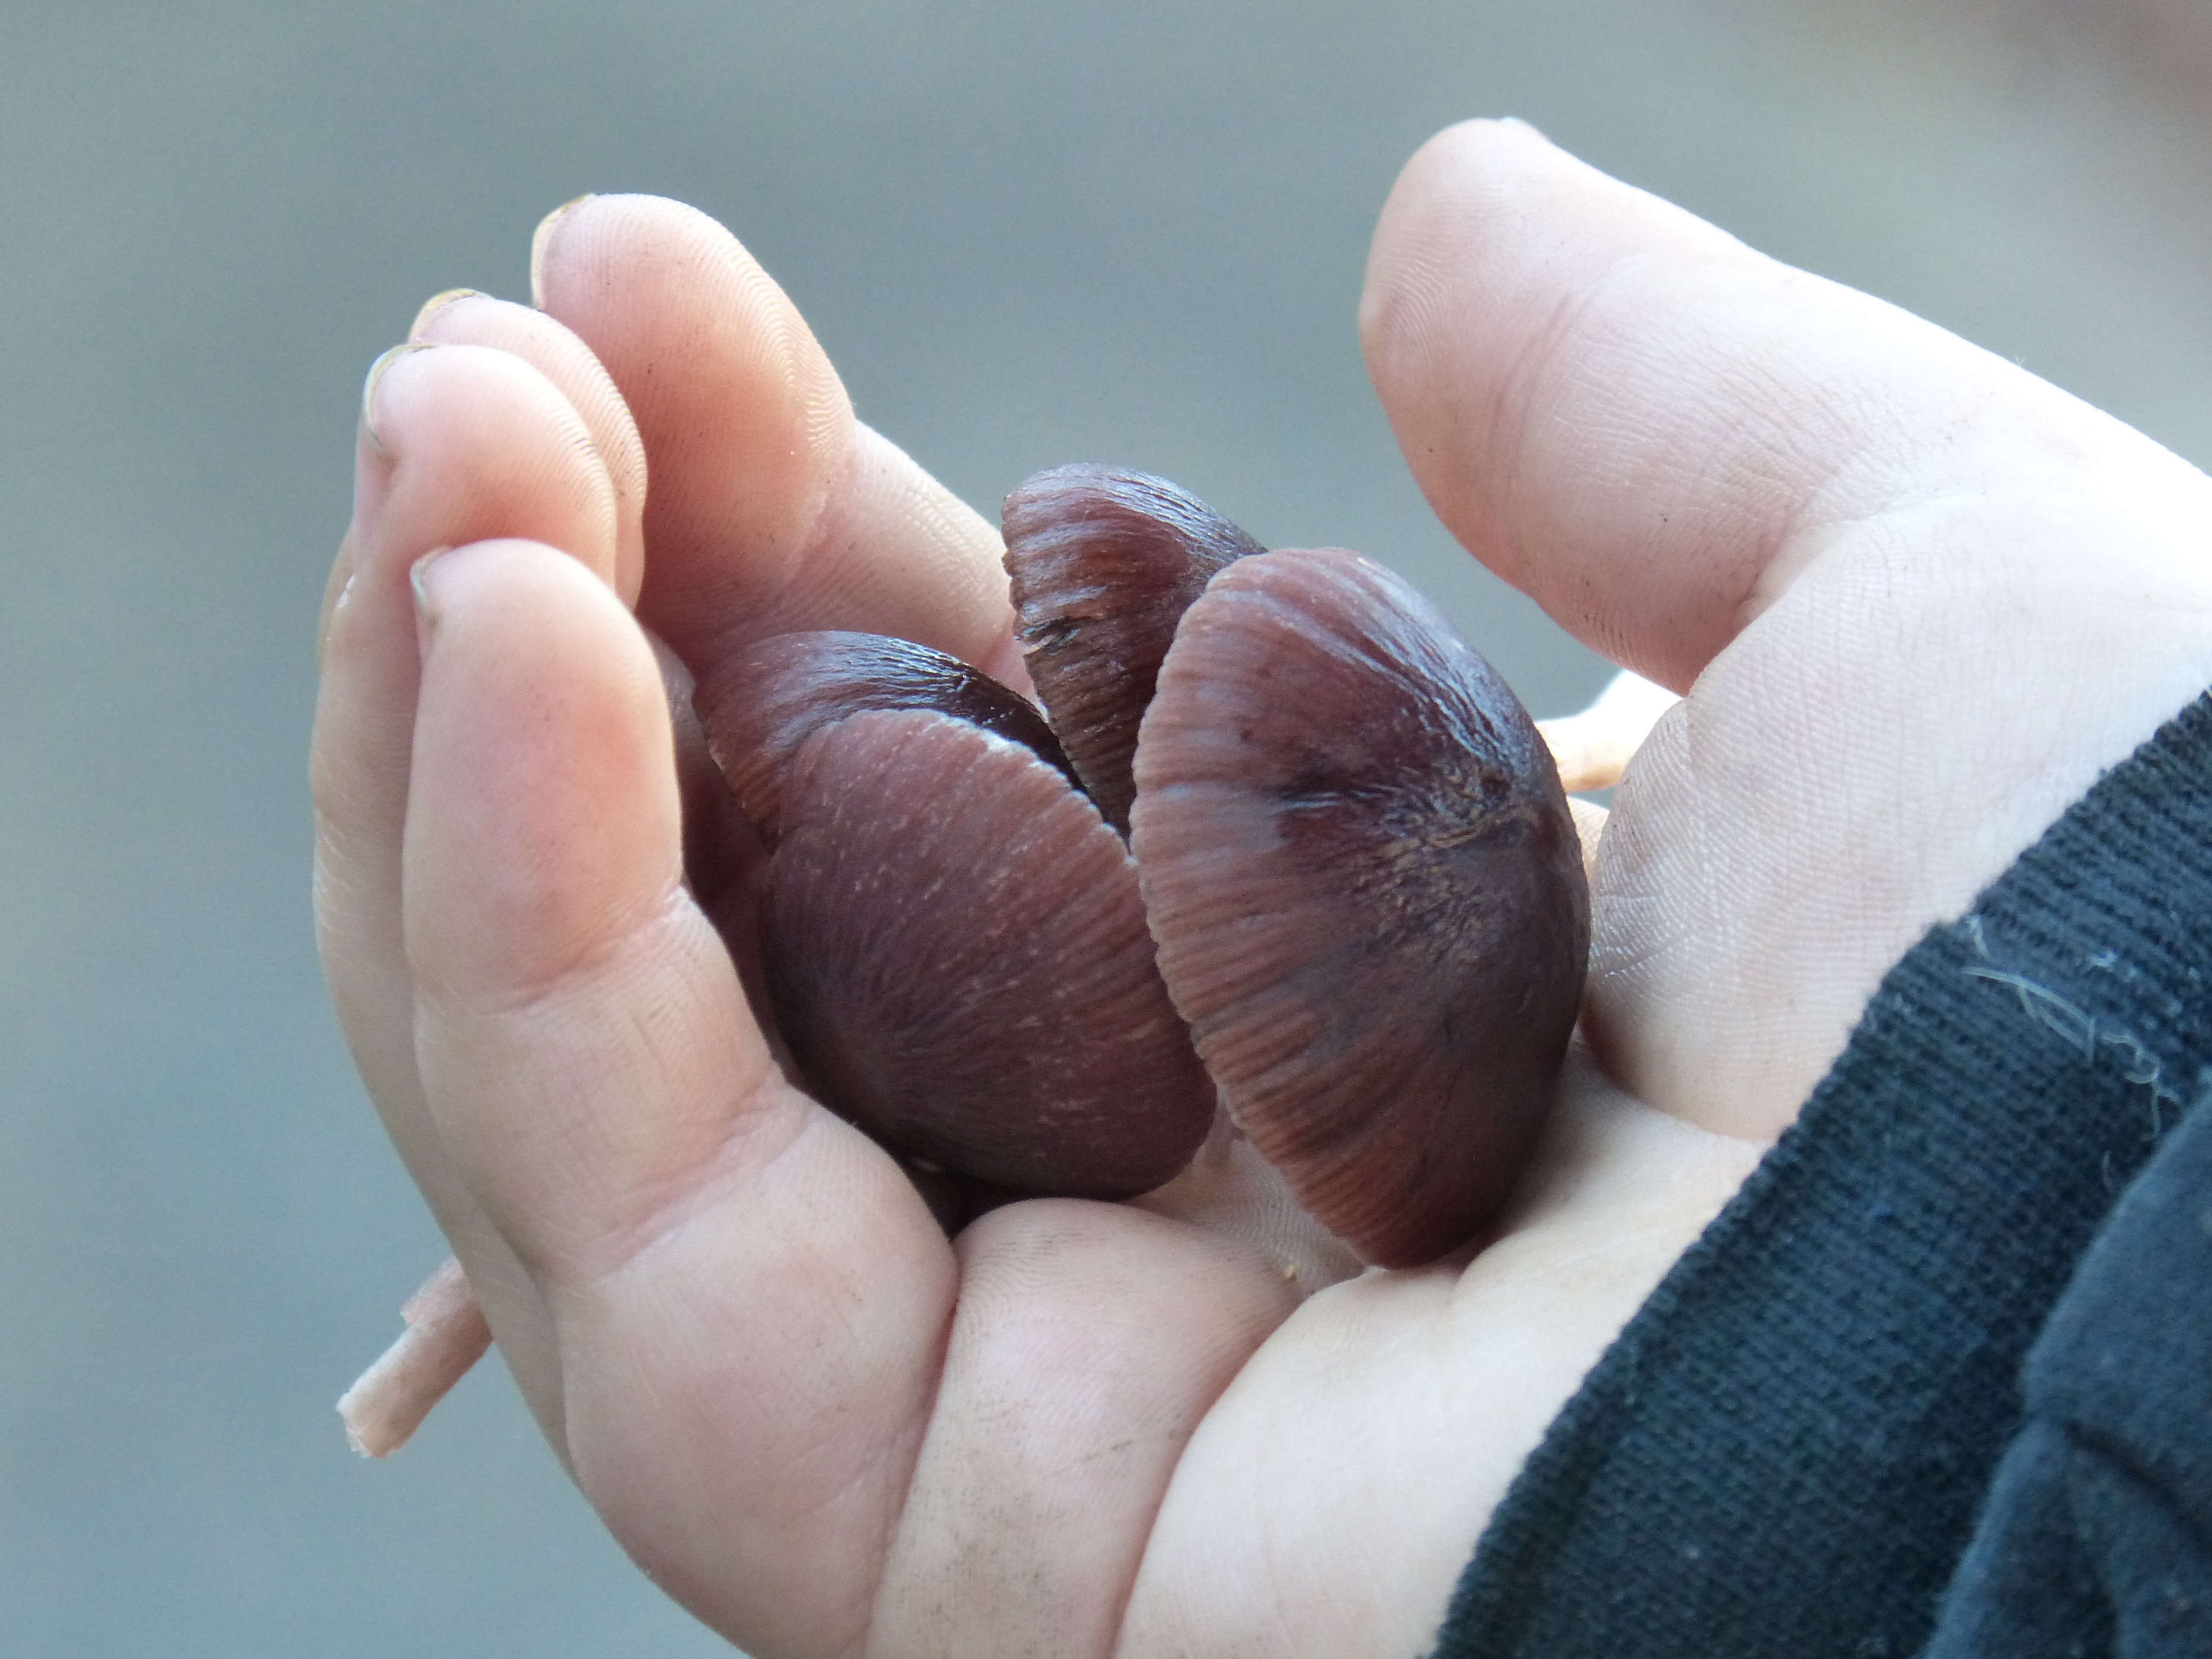
hand, leg, finger, food, produce, child, invertebrate, seashell, close up, human body, snail, mushrooms, organ, macro photography, sea snail, snails and slugs, pick mushrooms